Kazimierz Kowalski

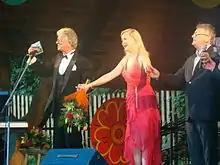
Kowalski (left) in Sanok in 2009

Kazimierz Kowalski (30 July 1951 – 1 August 2021) was a Polish operatic bass and opera manager at the Grand Theatre, Łódź, and a radio and television presenter. He founded an opera and operetta festival in the spa town Ciechocinek in 1998, and also the Polish Chamber Opera.